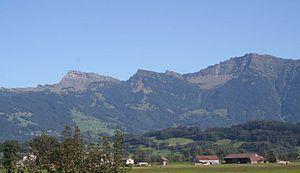
Le Speer est un sommet des Alpes suisses, dans les Préalpes appenzelloises à 1 950 m d'altitude, dans le canton de Saint-Gall.